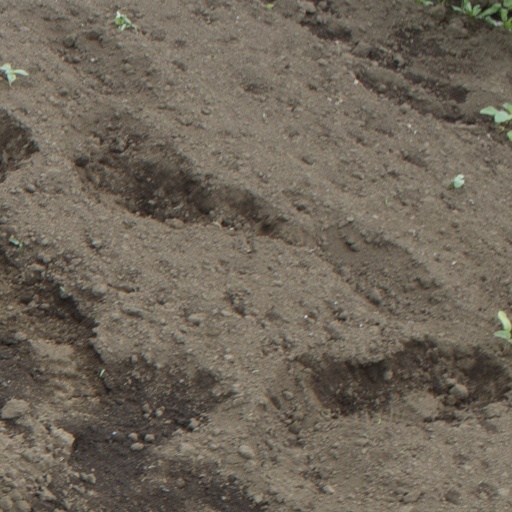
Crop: soybean